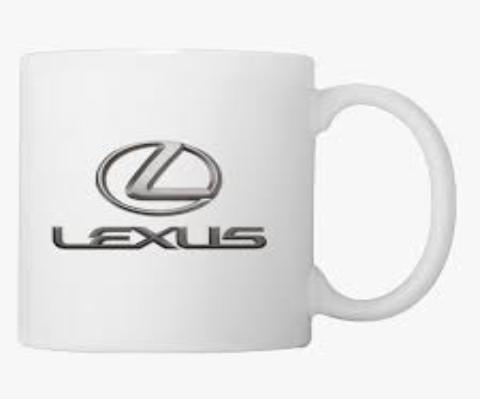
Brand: lexus-2
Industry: Transportation